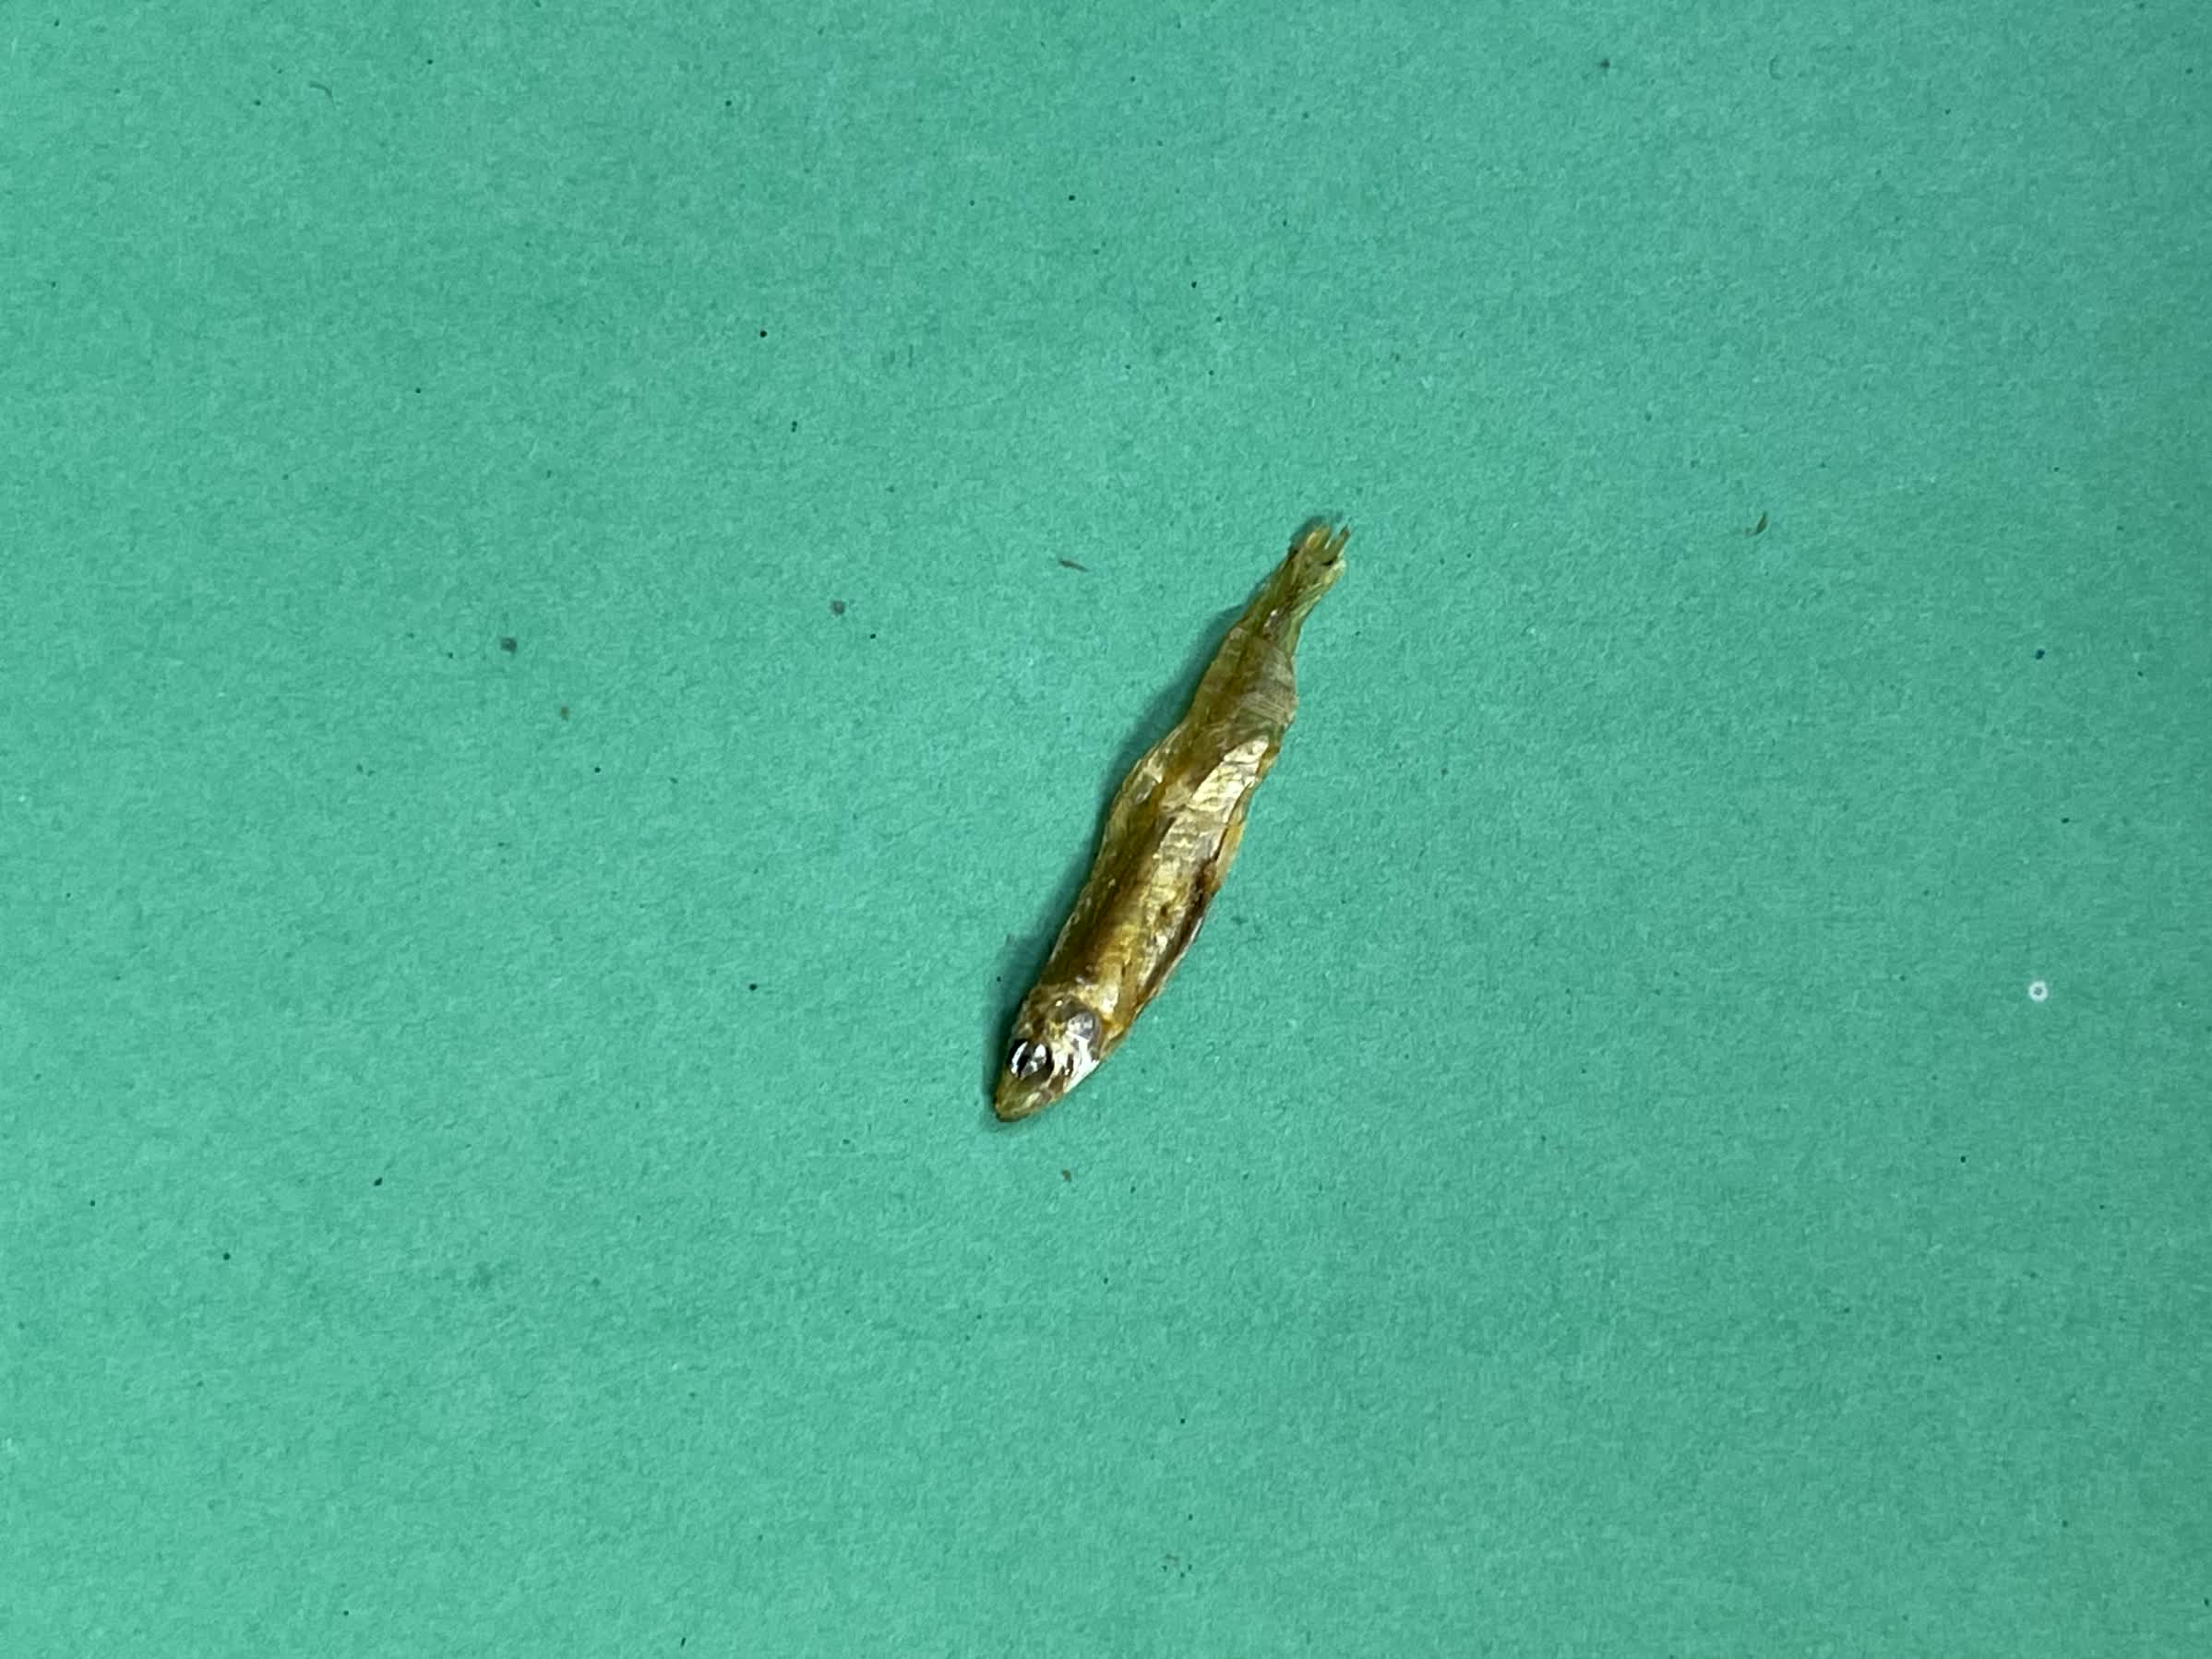
Species: kachki